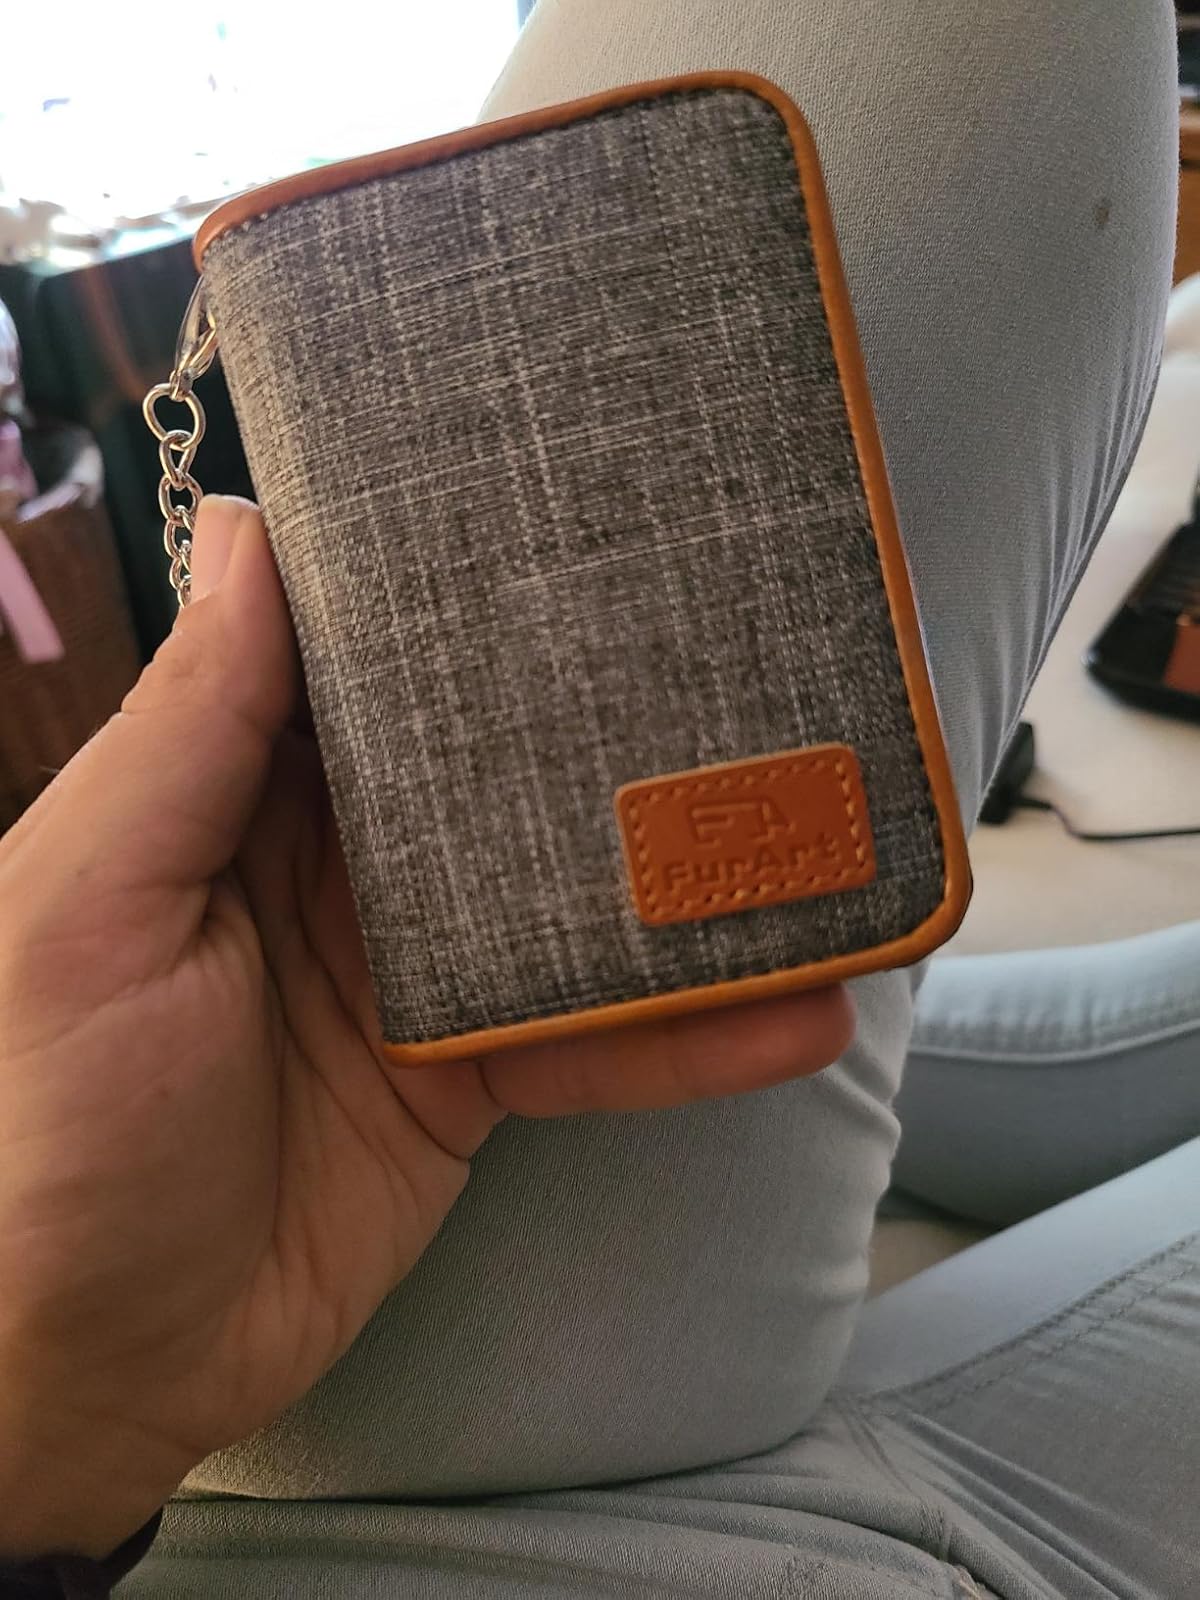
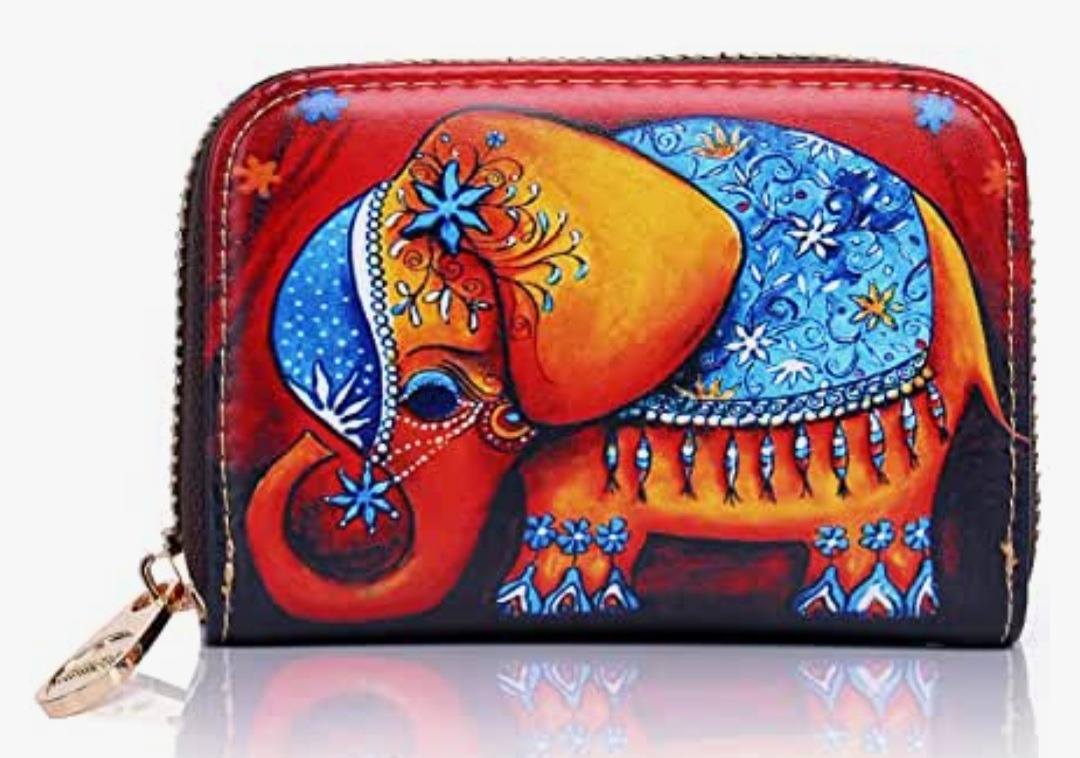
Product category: accessories_keychain
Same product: no